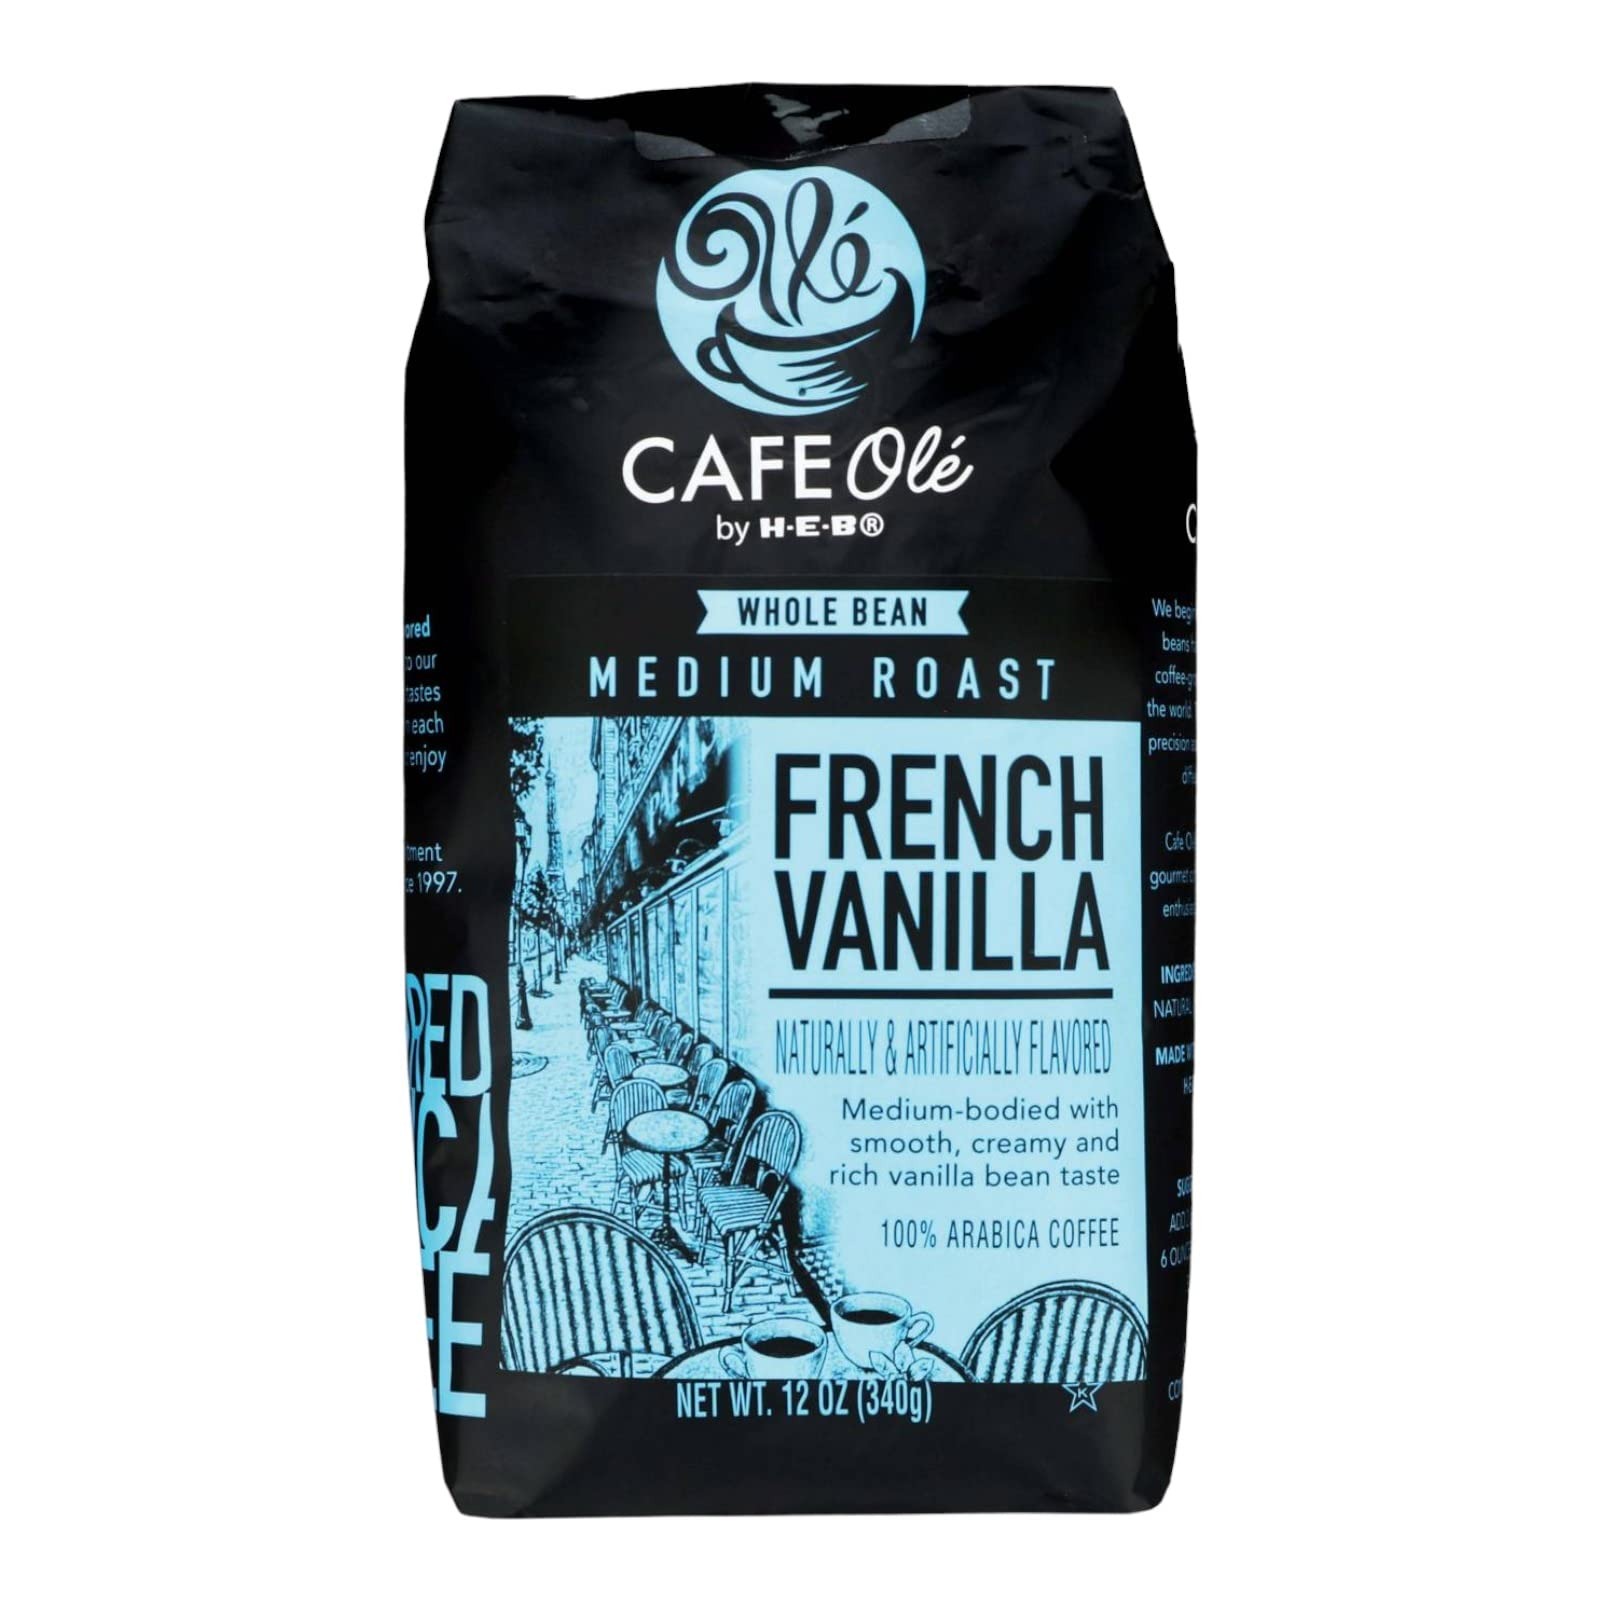
Item Name: HEB Cafe Ole Whole Bean Coffee 12oz Bag (Pack of 3) (Sumatra Mandheling - Medium Dark Roast (Full City))
Bullet Point: Great Coffees from HEB
Product Description: A Texas Tradition
Value: 3.0
Unit: Bag

Price: 36.89